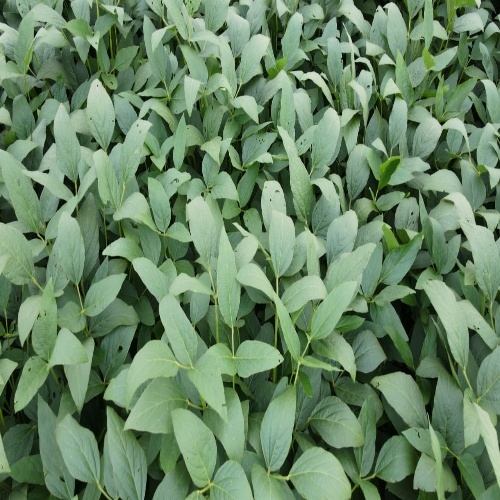
Label: Diabrotica_speciosa